Technological and industrial history of China

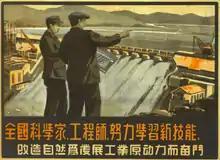
Promoted industrial construction when the government was established in 1950

In the first half of the 20th century, approaches to developing industry differed significantly by region. In coastal areas, most industry was privately owned and focused on consumer goods. Under both Chinese administration and Japanese colonization, Manchuria's industrial development was state-led. At a smaller scale than development in Manchuria, industrial development in China's northwest and southwest were also state-led.